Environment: real
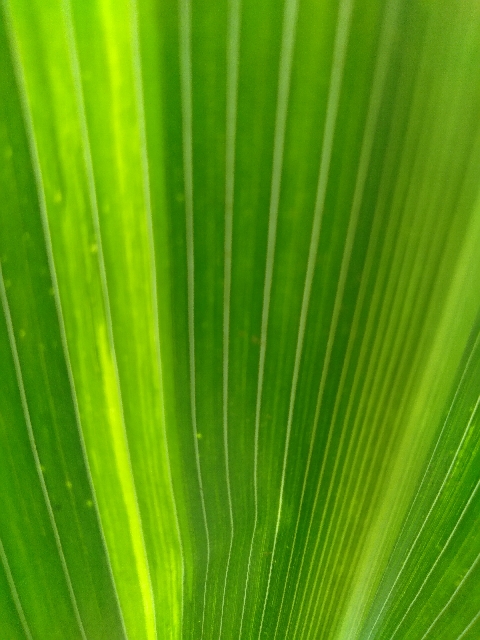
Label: lethal_necrosis